Hussar

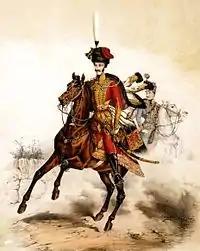
Archduke Stephen of Austria, Palatine of Hungary, in 19th-century Hungarian general's hussar style gala uniform; with characteristic tight dolman jacket, loose-hanging pelisse over-jacket, and busby

Hussar (derived from Hungarian "huszár", ultimately from Serbian "gusar") refers to a class of light cavalry that emerged in 15th‑century Hungary and Transylvania, influenced by exiled Serbian horsemen. These troops spread across Europe, evolving into both heavy variants most notably the Polish "winged hussars" renowned for their decisive shock charges in battles such as Vienna (1683) and lighter formations suited to reconnaissance, raiding, and skirmishing. From the 18th century onwards, hussar regiments were adopted by at least twelve European armies, distinguished by flamboyant uniforms featuring braided dolmans, fur busbies or shakos, sabres, lances, and pistols. Though their battlefield role faded in the 20th century, several nations including Denmark, Sweden, France, and the UK continue to retain hussar-designated units in armored or ceremonial capacities.